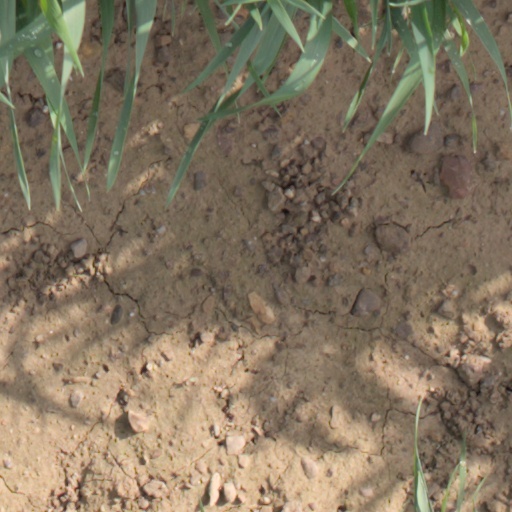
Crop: wheat